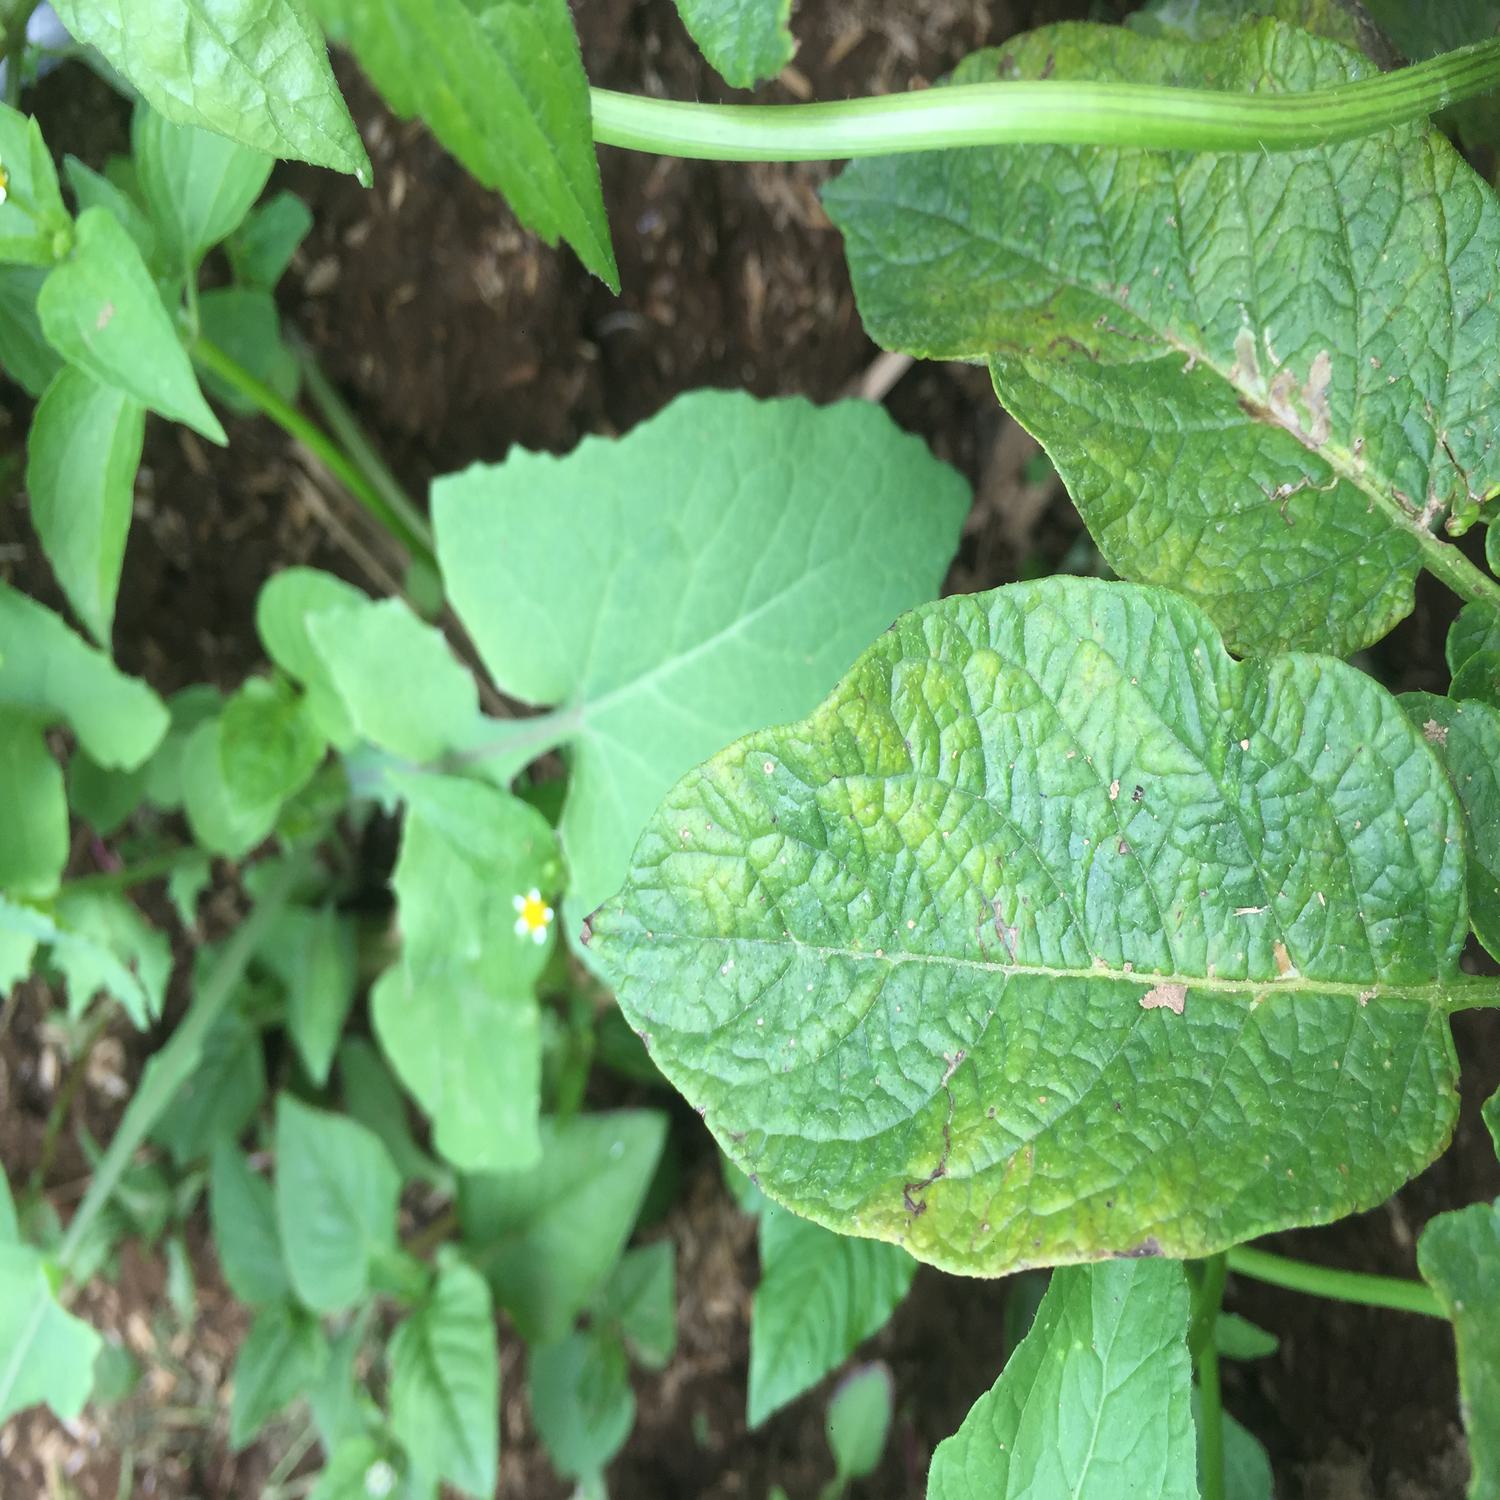
Label: Virus